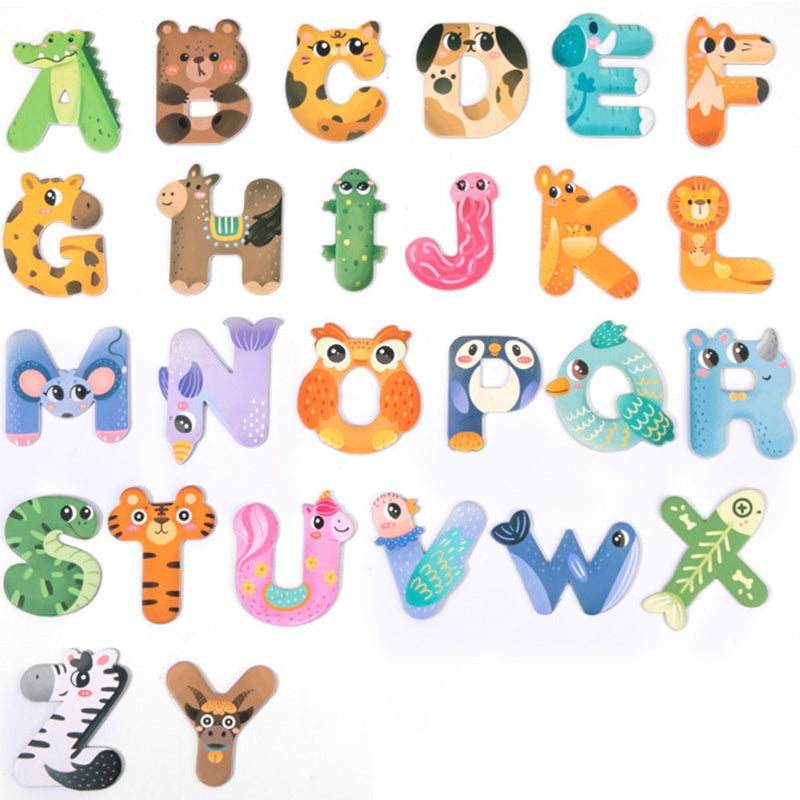
Norvo | Tre kjøleskapsmagnet
🎅🐱 Ideell for tidlig utdanning og en fantastisk gave til de små! Morsom og pedagogisk: Dette settet inneholder 26 trebrevmerker illustrert med søte dyremotiver og sesongbaserte temaer, noe som gjør det til en spennende måte for barn å lære alfabetet på. Uovertruffen kvalitet: Laget av solid tre og malt med livlige, ikke-giftige farger, noe som sikrer trygghet og langvarig bruk under lek. Magnetisk funksjon: Hver bokstav er utstyrt med en kraftig magnet, slik at den kan festes trygt til kjøleskapet eller ethvert magnetisk overflate, hvilket gjør dem enkle å håndtere og organisere. Fungerer både som dekor og verktøy: Disse magnetene dekorerer ikke bare kjøkkenet ditt, men tjener også som pedagogiske hjelpemidler, og skaper en levende og festlig atmosfære i hjemmet ditt. SPESIFIKASJONER: Materiale: Tre Farge: som vist på bildet Størrelse: EMBALLASJE: 1 sett med tremagneter for kjøleskap
Brand: Norvo
Category: Baby & Toddler > Baby Toys & Activity Equipment > Alphabet Toys > Alphabet Electric Toys